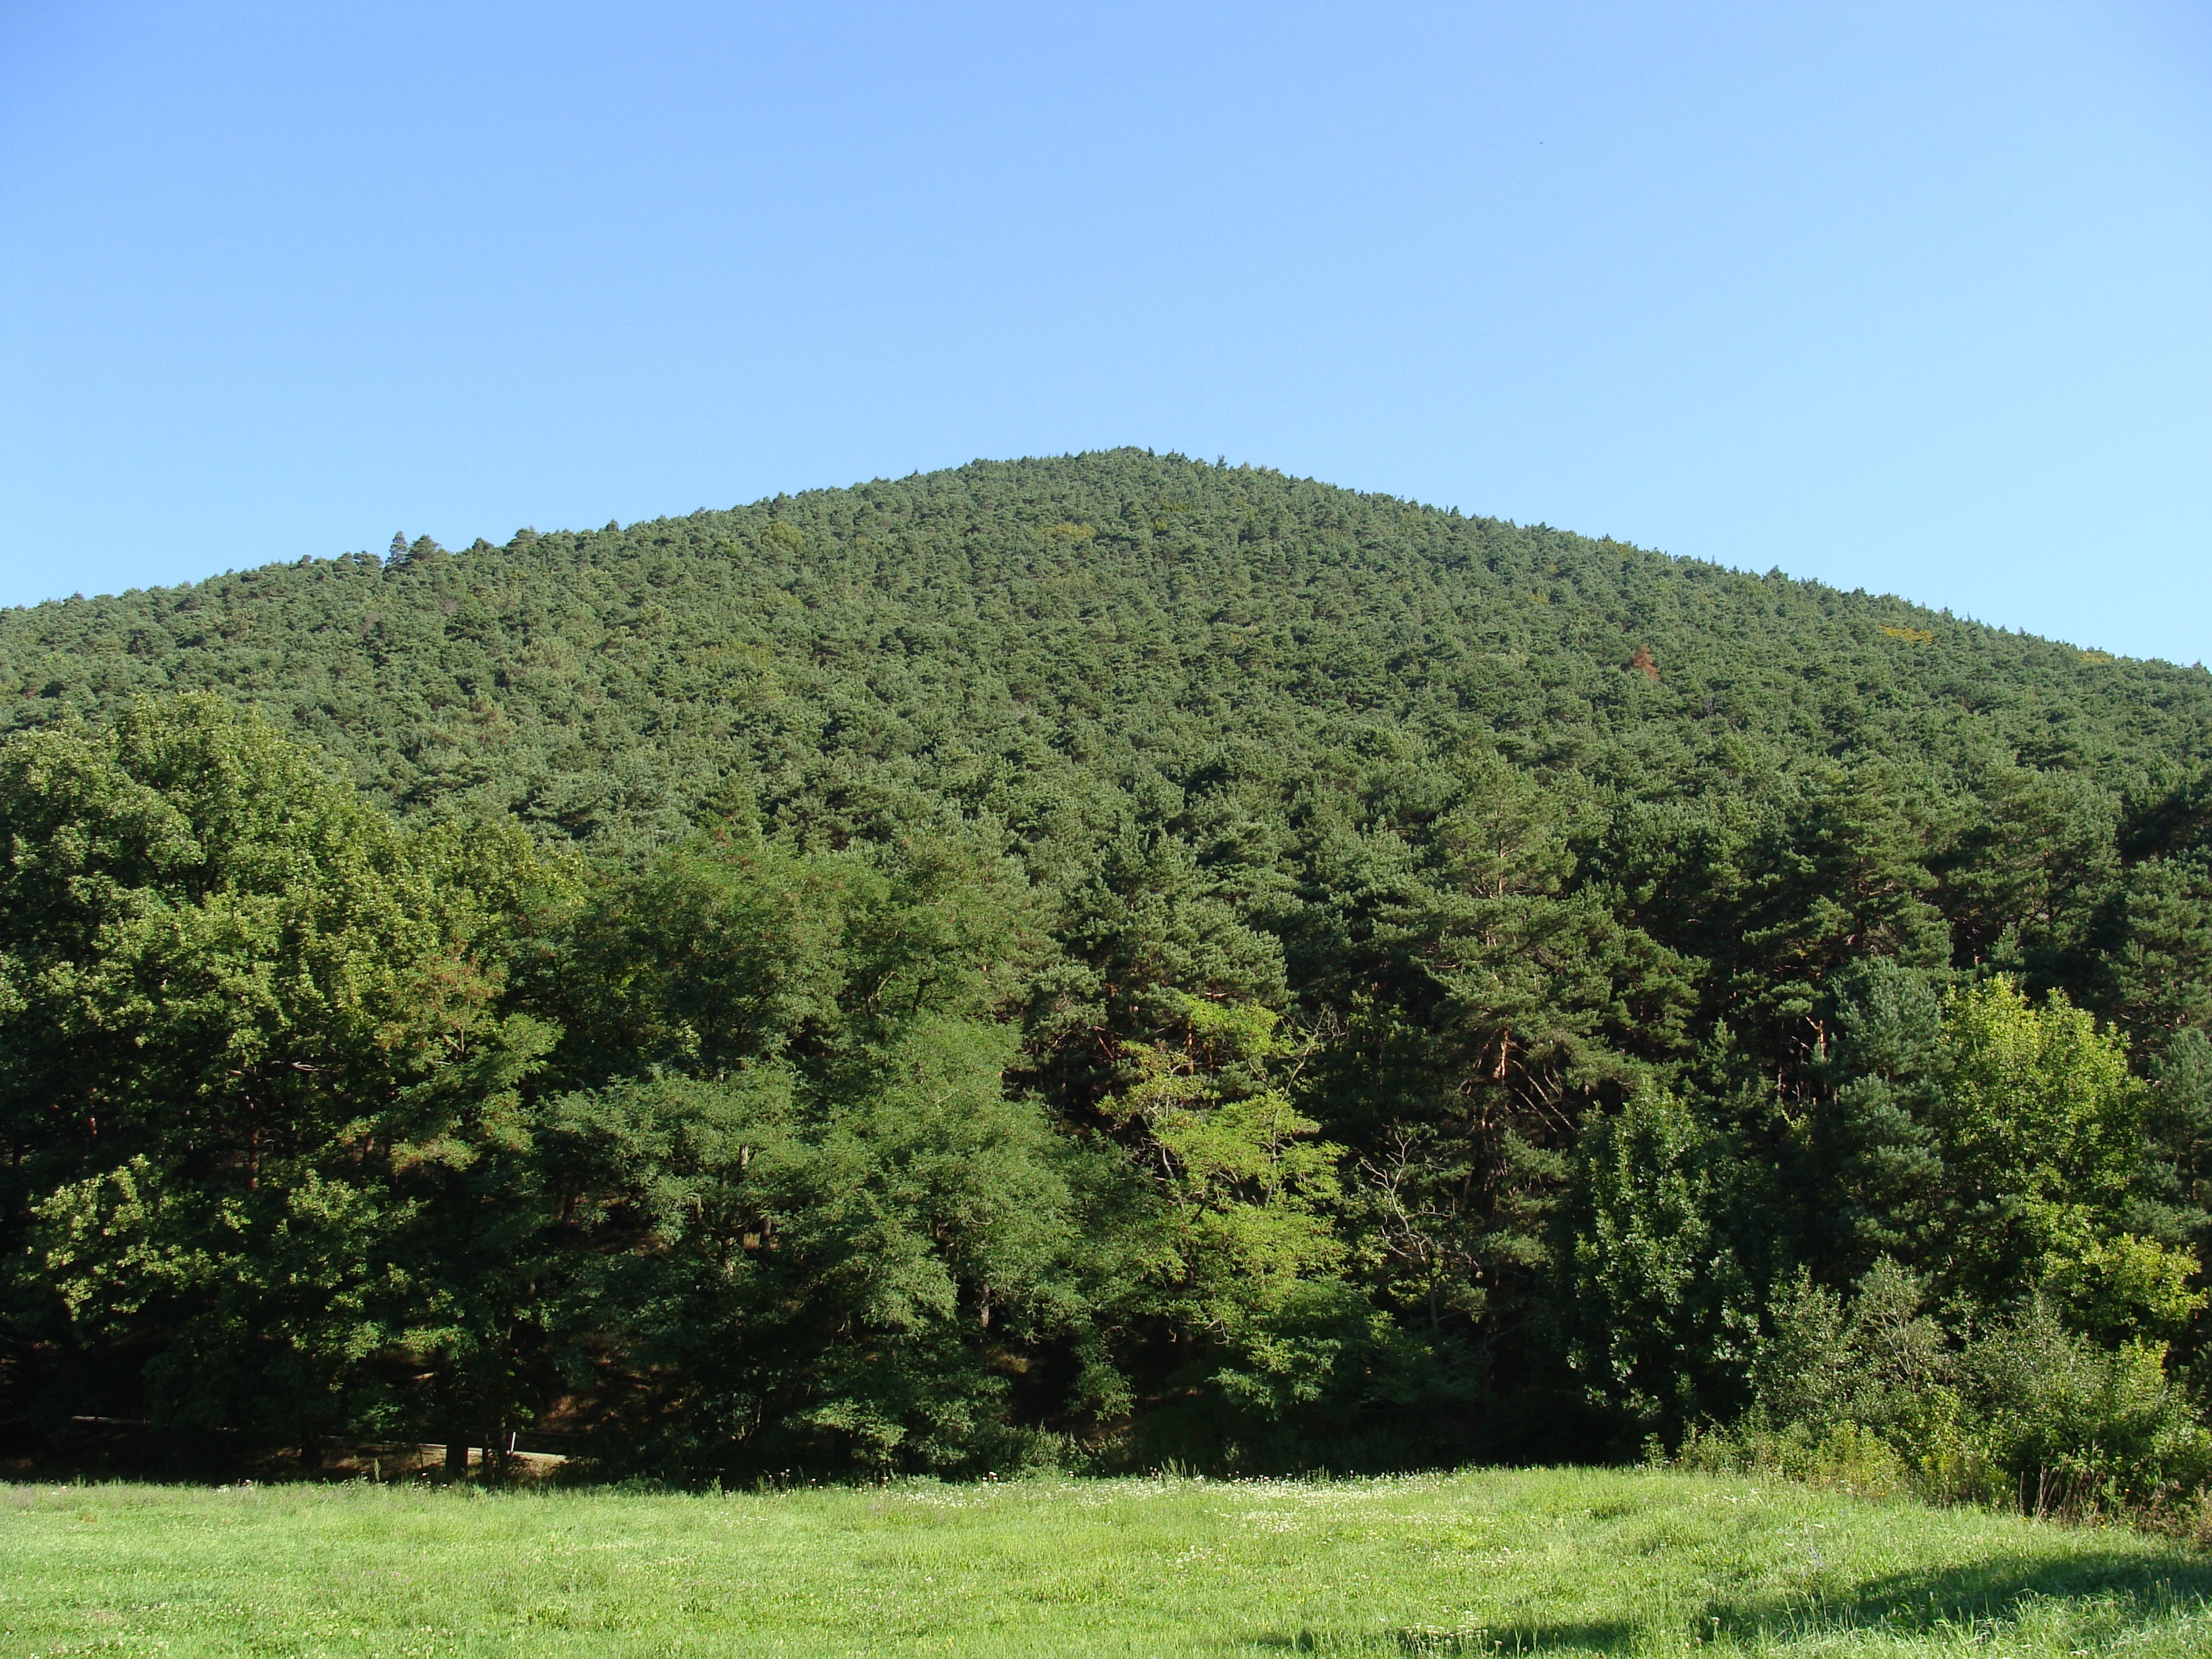
tree, nature, forest, mountain, field, meadow, hill, view, pasture, ridge, trees, grassland, vegetation, shrub, plantation, plateau, woodland, habitat, ecosystem, mound, rural area, palatinate forest, biome, natural environment, woody plant, temperate broadleaf and mixed forest, temperate coniferous forest, land lot, h ttenberg